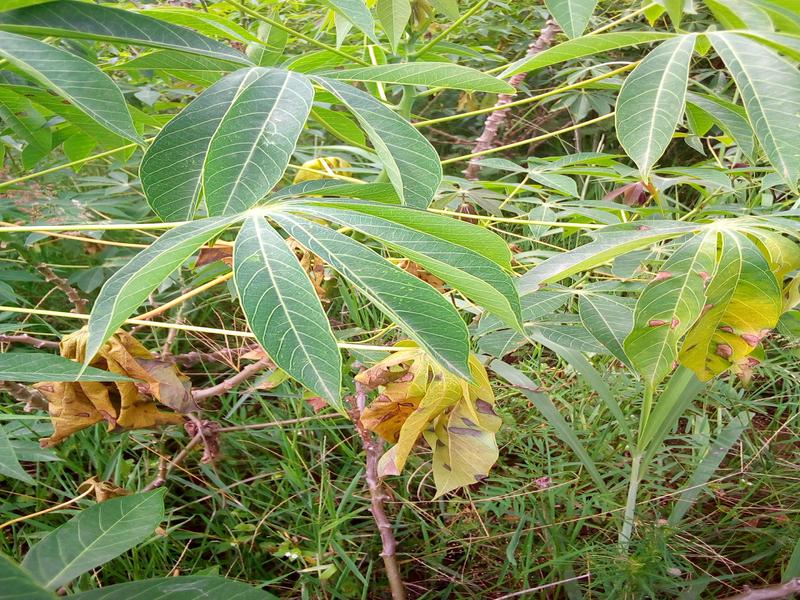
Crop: cassava
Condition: healthy